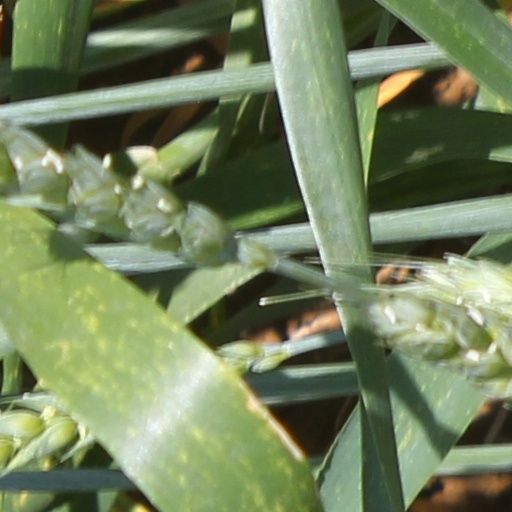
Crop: wheat